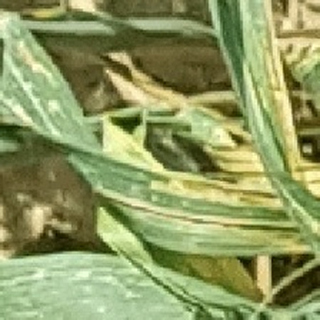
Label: wheat_yellow_rust